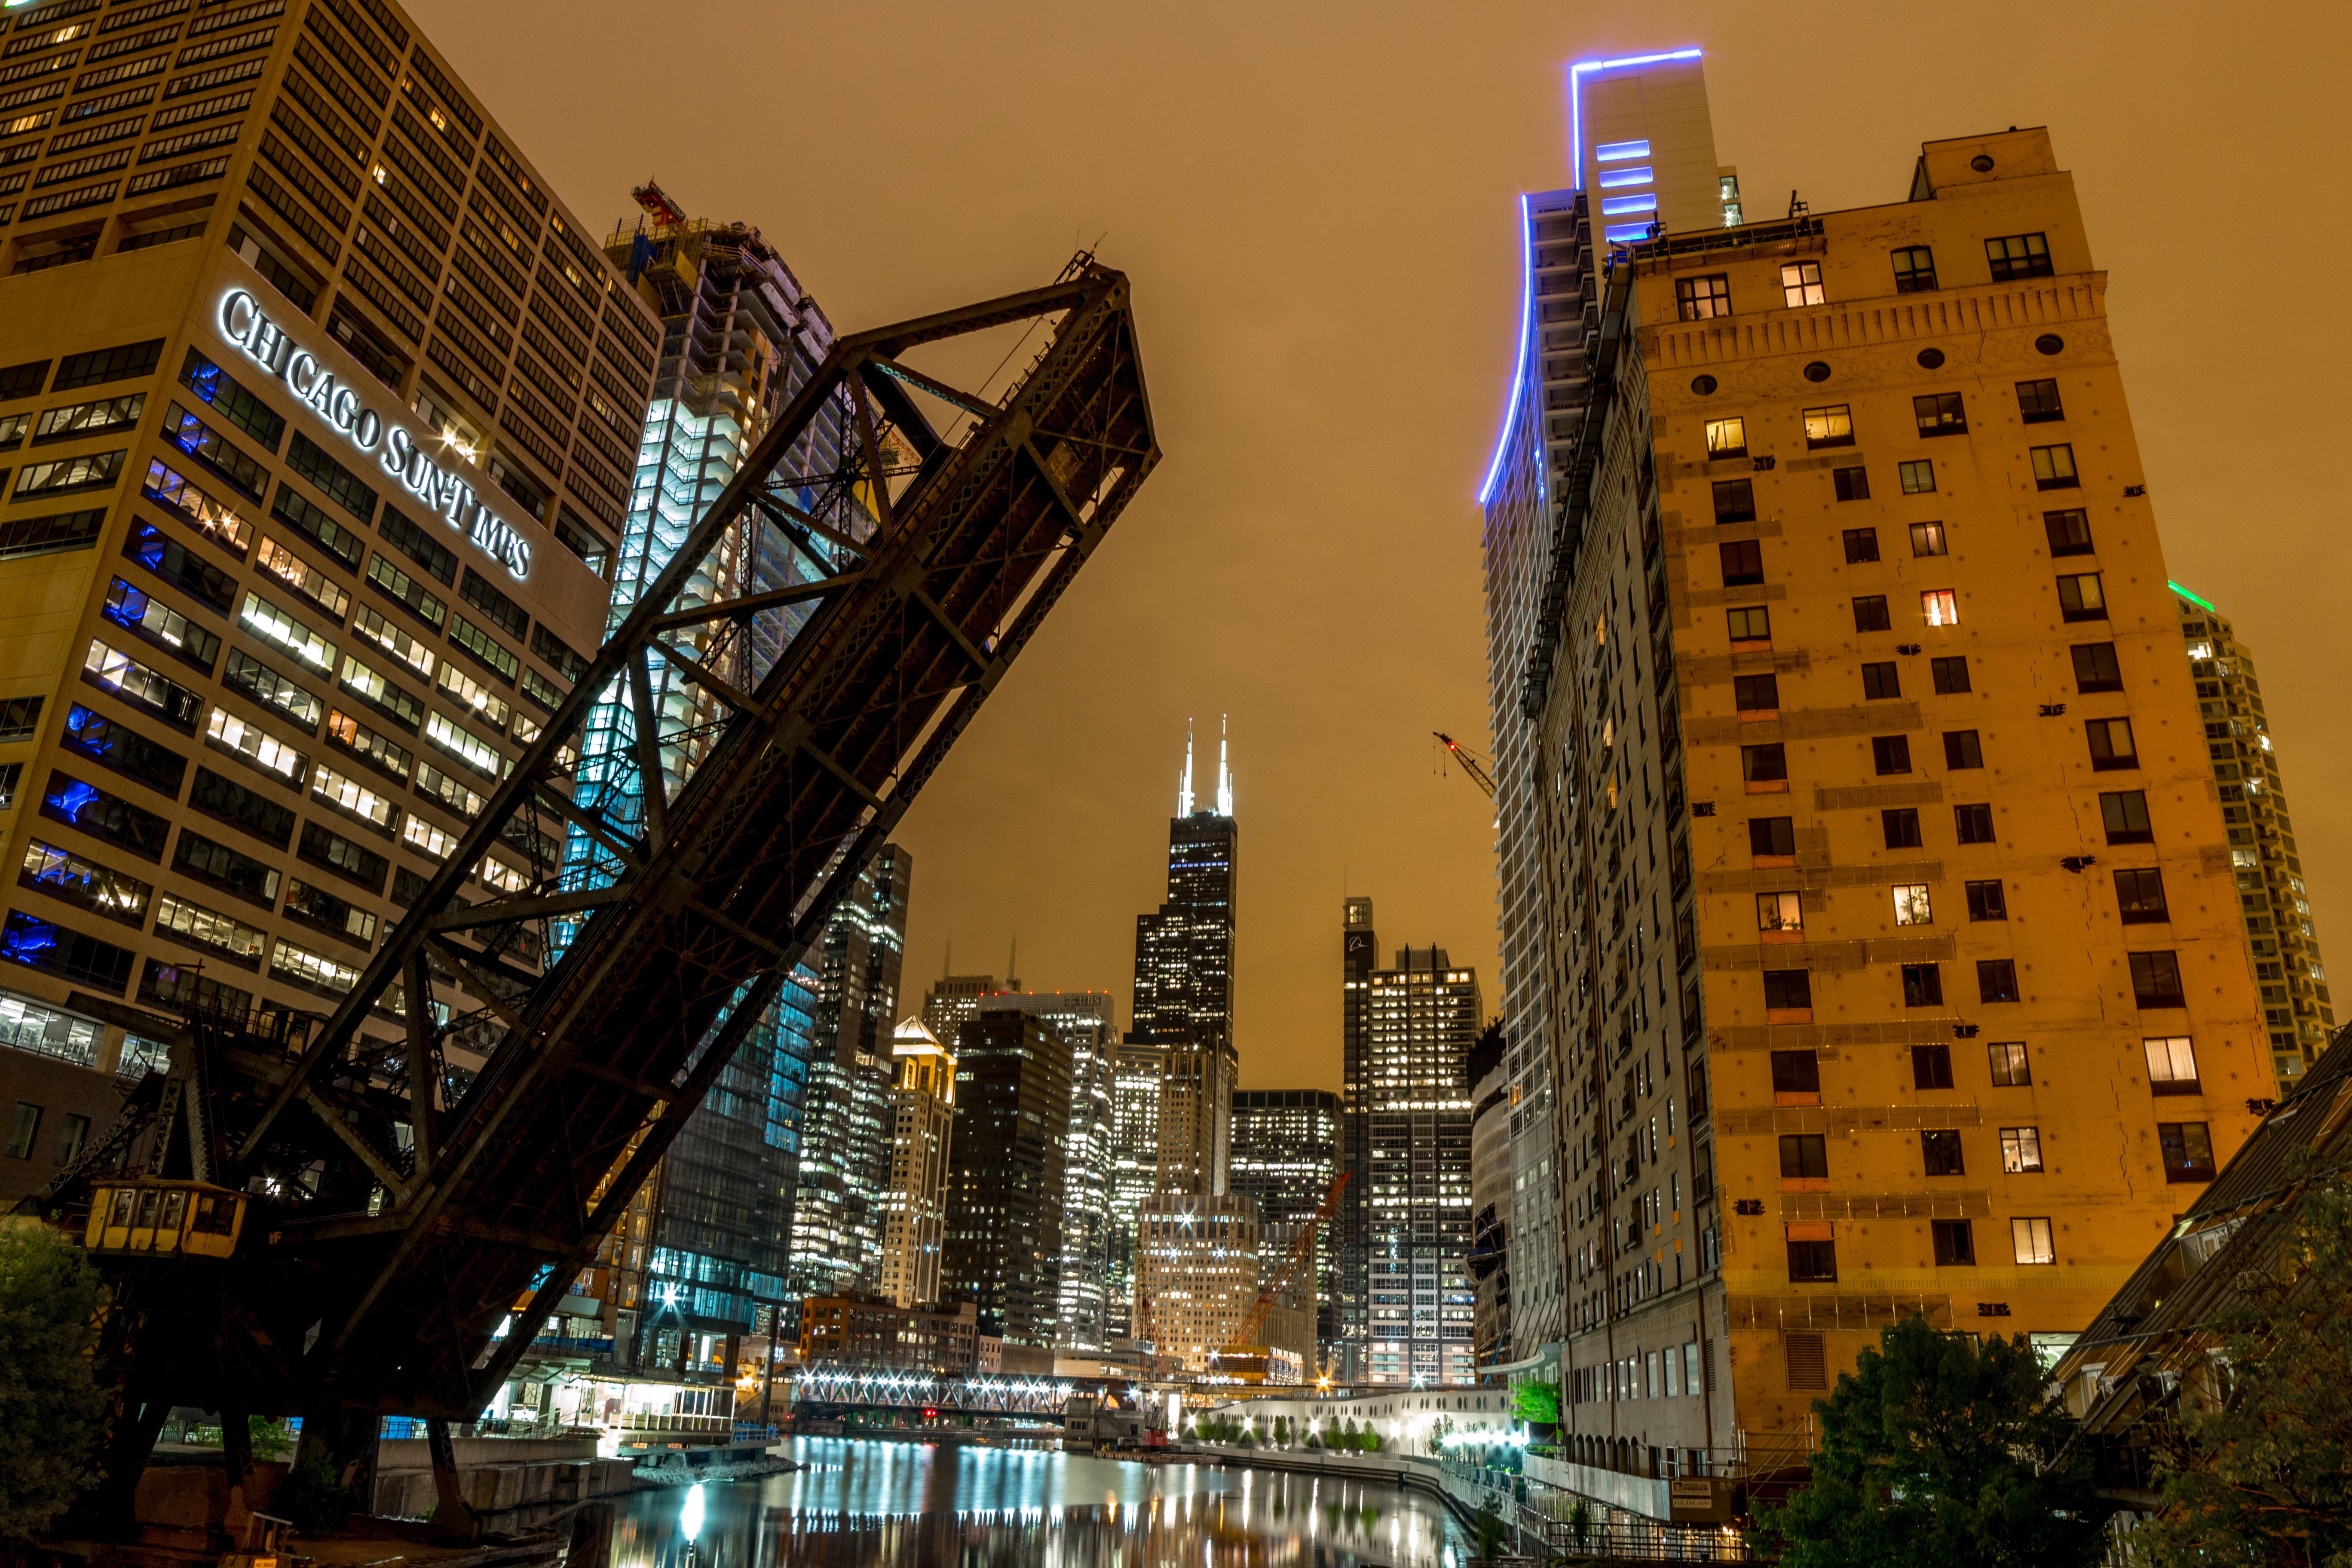
skyline, night, city, skyscraper, cityscape, downtown, evening, landmark, tower block, metropolis, neighbourhood, urban area, geographical feature, human settlement, metropolitan area